Marine geology

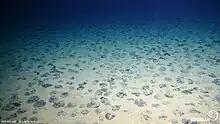
Manganese nodules on the seafloor in the Clarion–Clipperton zone. The image was taken with ROV KIEL 6000 during expedition SO239 with FS SONNE in April 2015.

Magnetometry is the process of measuring changes in the Earth's magnetic field. The outer layer of the Earth's core is liquid and mostly made up of magnetic iron and nickel. When the Earth turns on its axis, the metals release electrical currents which generate magnetic fields. These fields can then be measured to reveal geological subseafloor structures. This method is especially useful in marine exploration and geology as it can not only characterize geological features on the seafloor but can survey aircraft and ship wrecks deep under the sea.